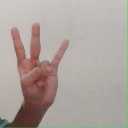
अक्षर: क्ष